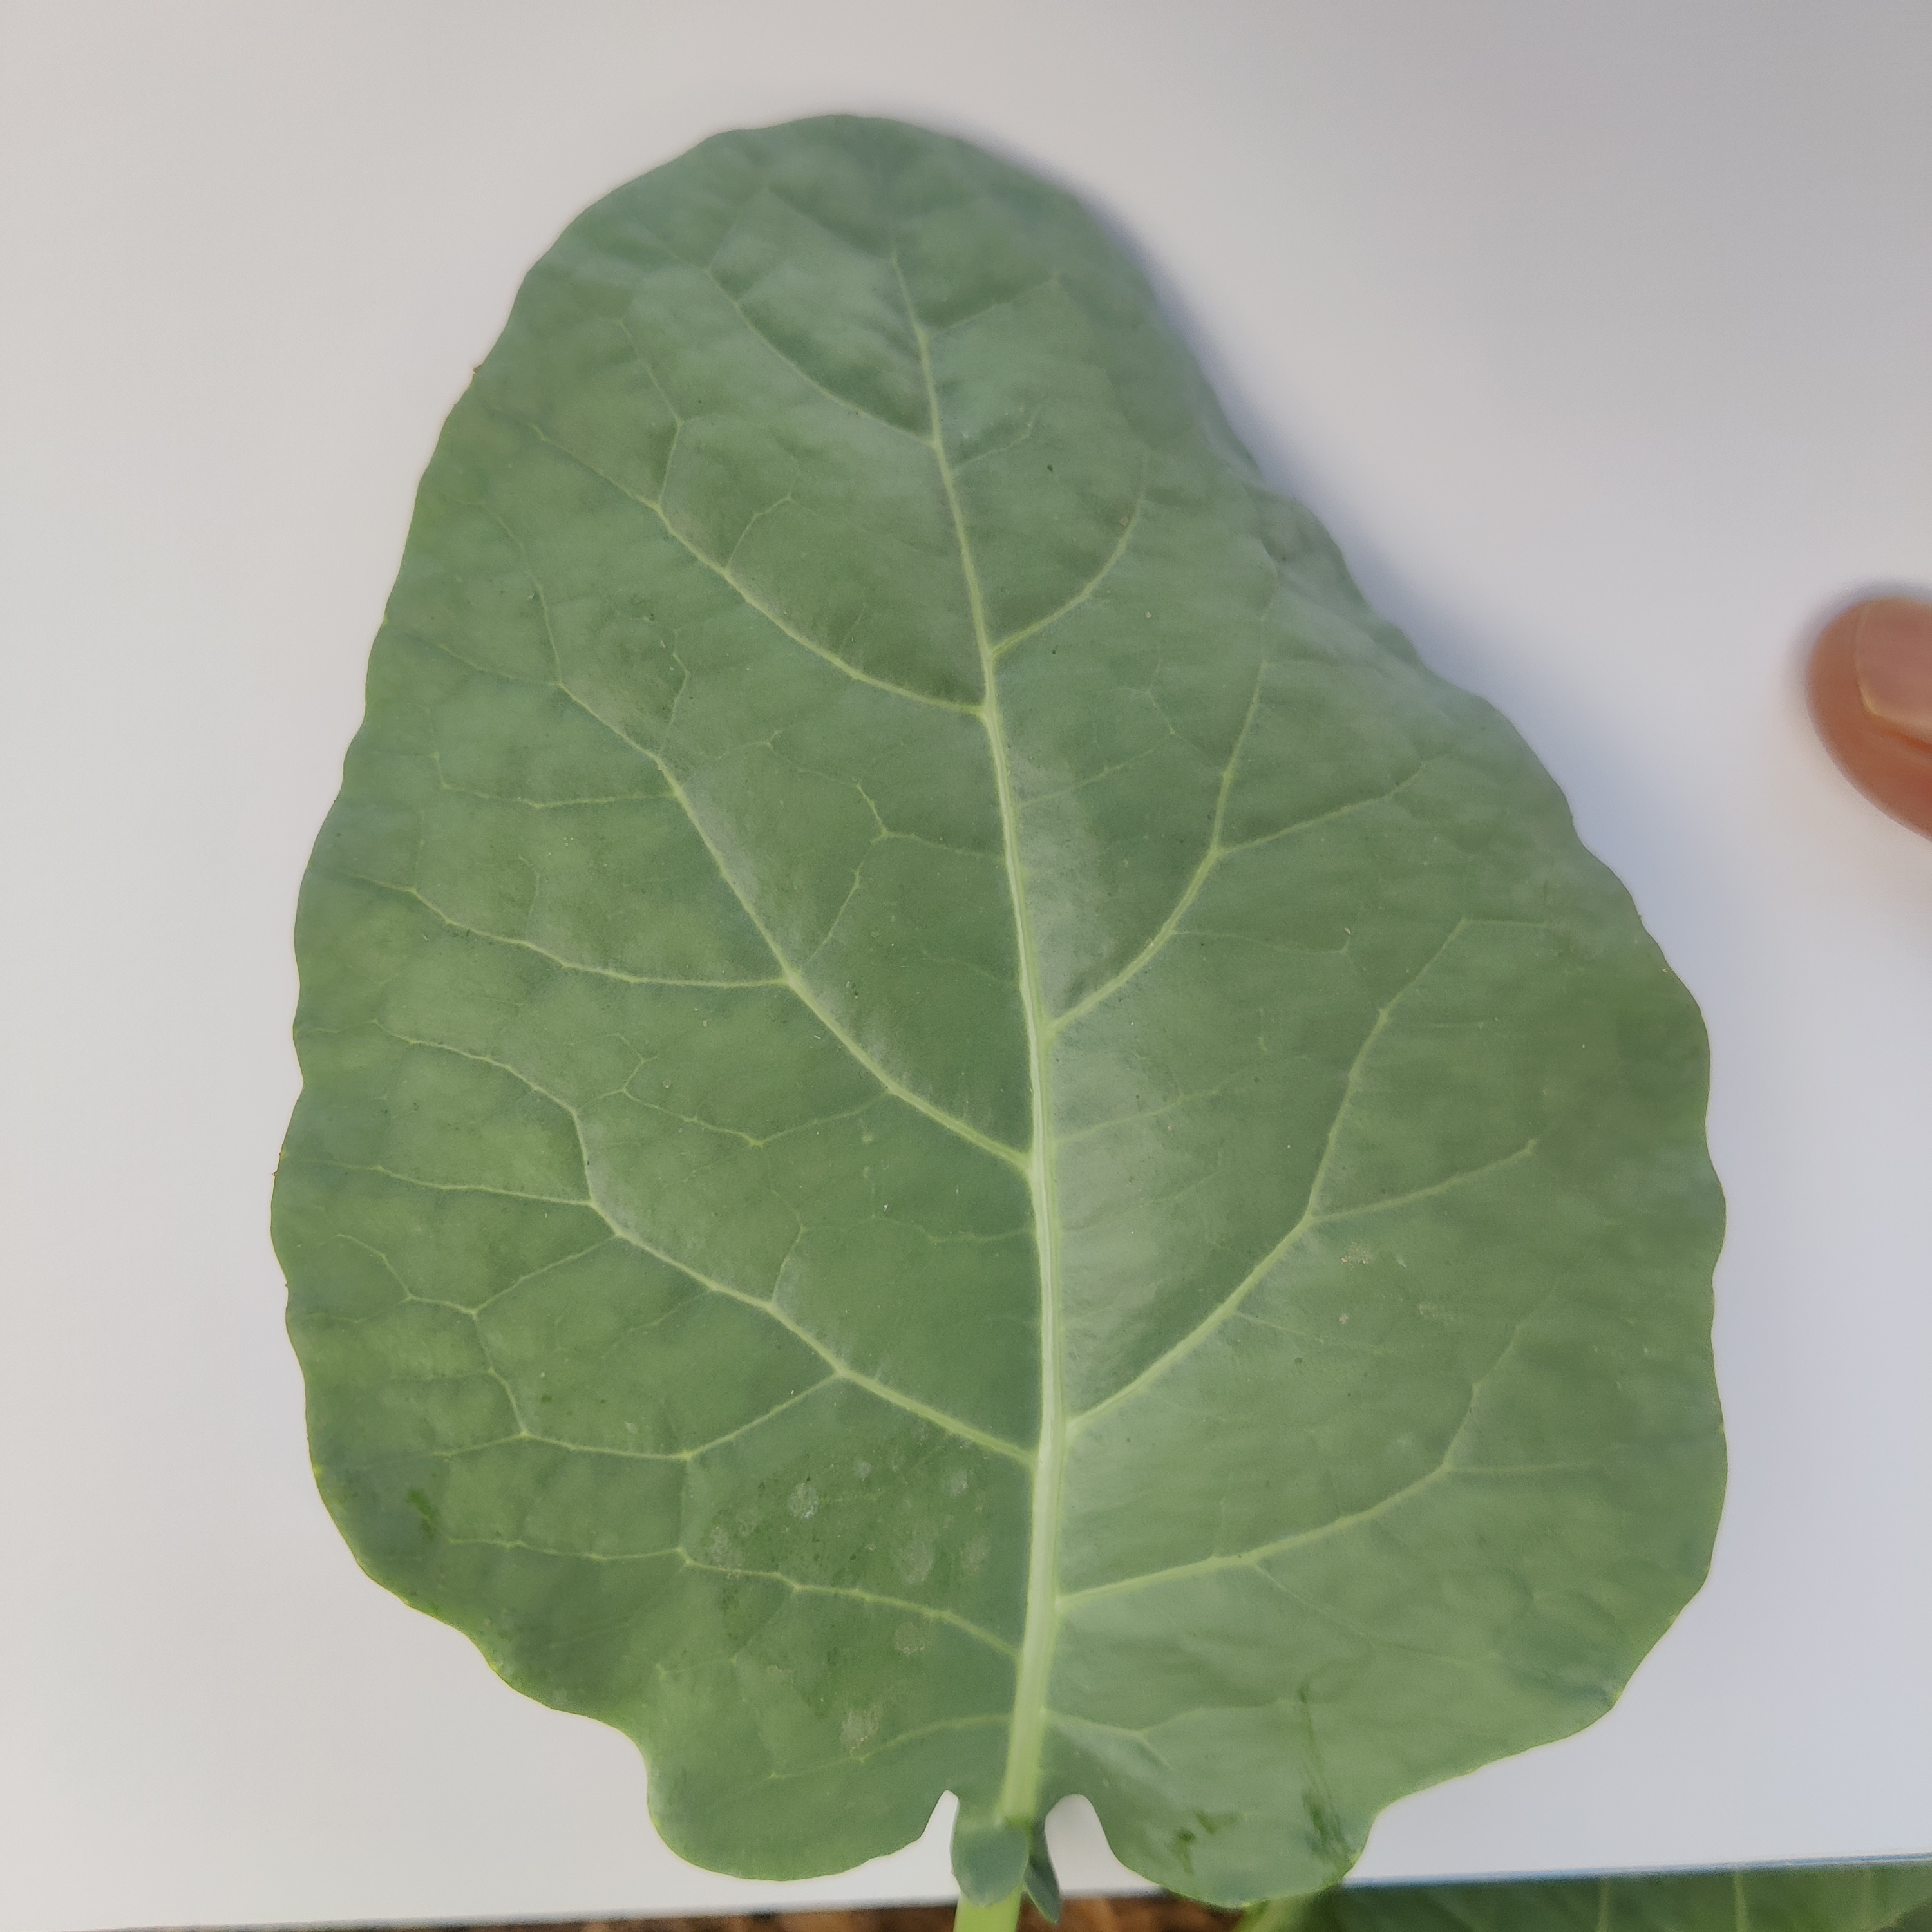
Label: Healthy